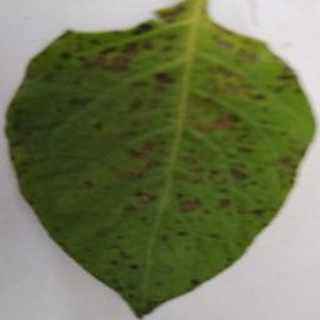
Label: potato_early_blight